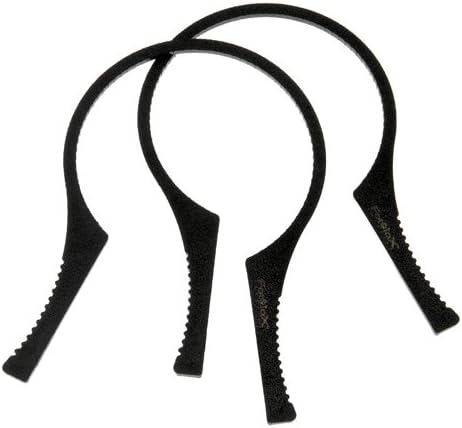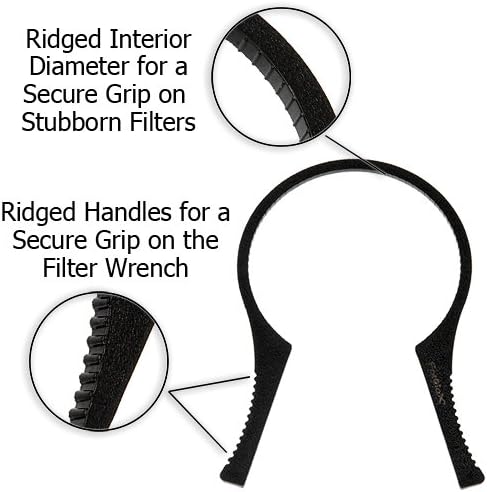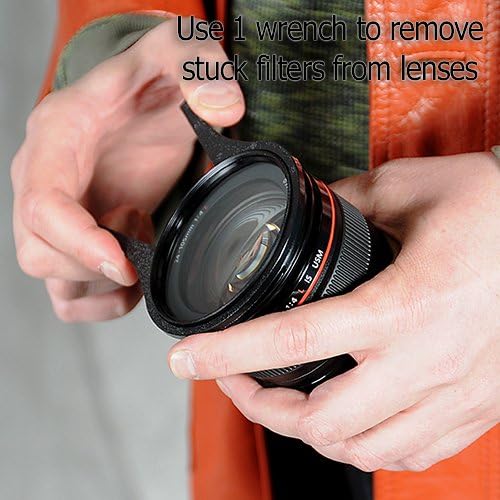
Fotodiox Filter Wrench Kit (Pair of Two) - Large, for Lens Thread 62mm, 67mm, 72mm, 77mm
Category: Camera & Photo
Use these wrenches to remove stuck or stubborn filters from lenses or each other. Strong gripping surface designed to unscrew the stuck filter without damaging it. Works on lenses and filters that are 62mm, 67mm, 72mm and 77mm in diameter.
Features: Lightweight, Flexible Plastic Construction | Assists With The Removal Of Stubborn Filters and Lens Attachments | Designed Not To Scratch | 24 Month Manufacture Warranty